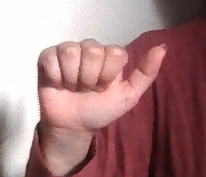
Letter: dhad